Iloilo Sports Complex

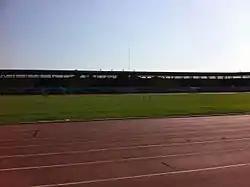
The running track and stands

The Iloilo Sports Complex, also known as the Iloilo Sports Center, is a multi-use sports complex in La Paz, Iloilo City, Philippines. It is the venue of athletic events in Iloilo province and Western Visayas. It occasionally hosts large gatherings, such as concerts. Its main stadium has a seating capacity of 7,000.